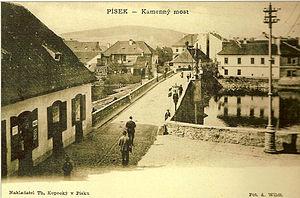
Le pont de pierre de Písek traverse la rivière Otava à Písek, dans le sud de la Bohême.